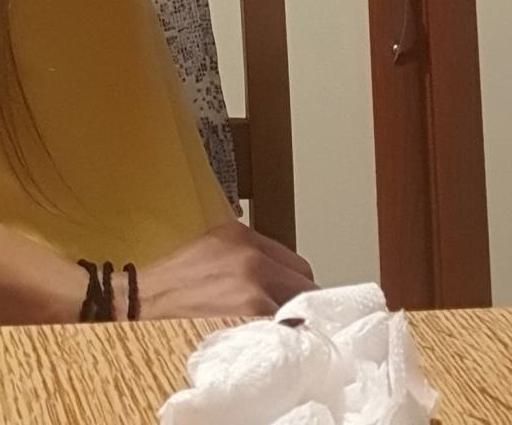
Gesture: no_gesture